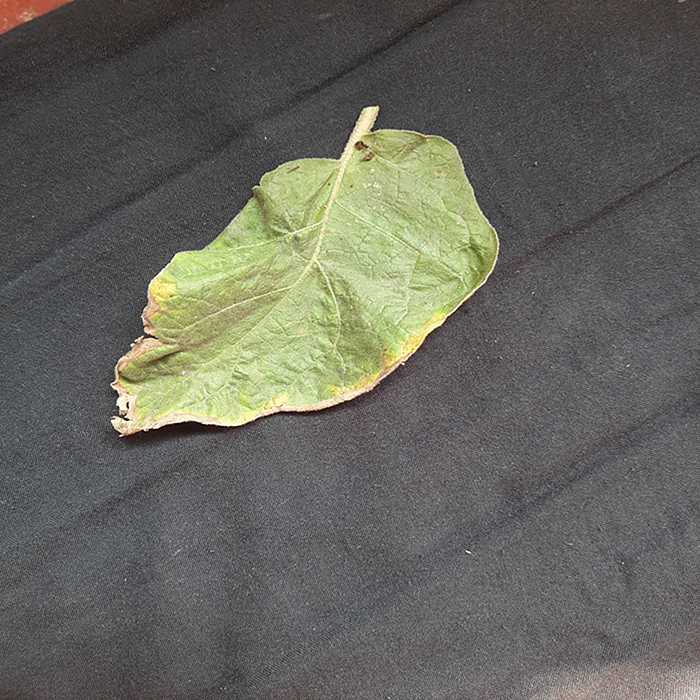
Plant: Eggplant
Label: Eggplant begomovirus